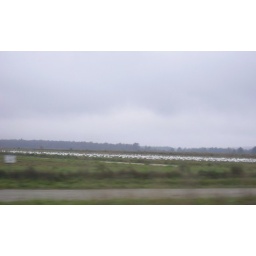
Lots of white birds in a field in Vermont.